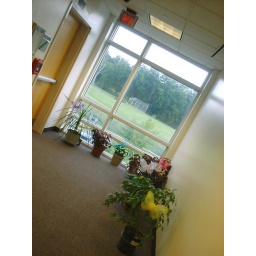
plants in the window